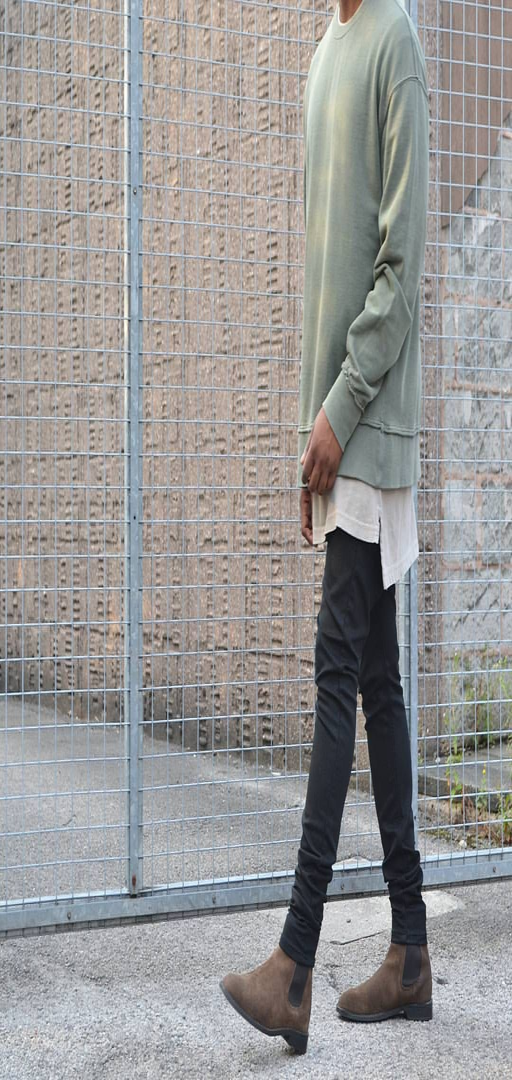
super slim jeans and a pair of shoes separates us from the boys